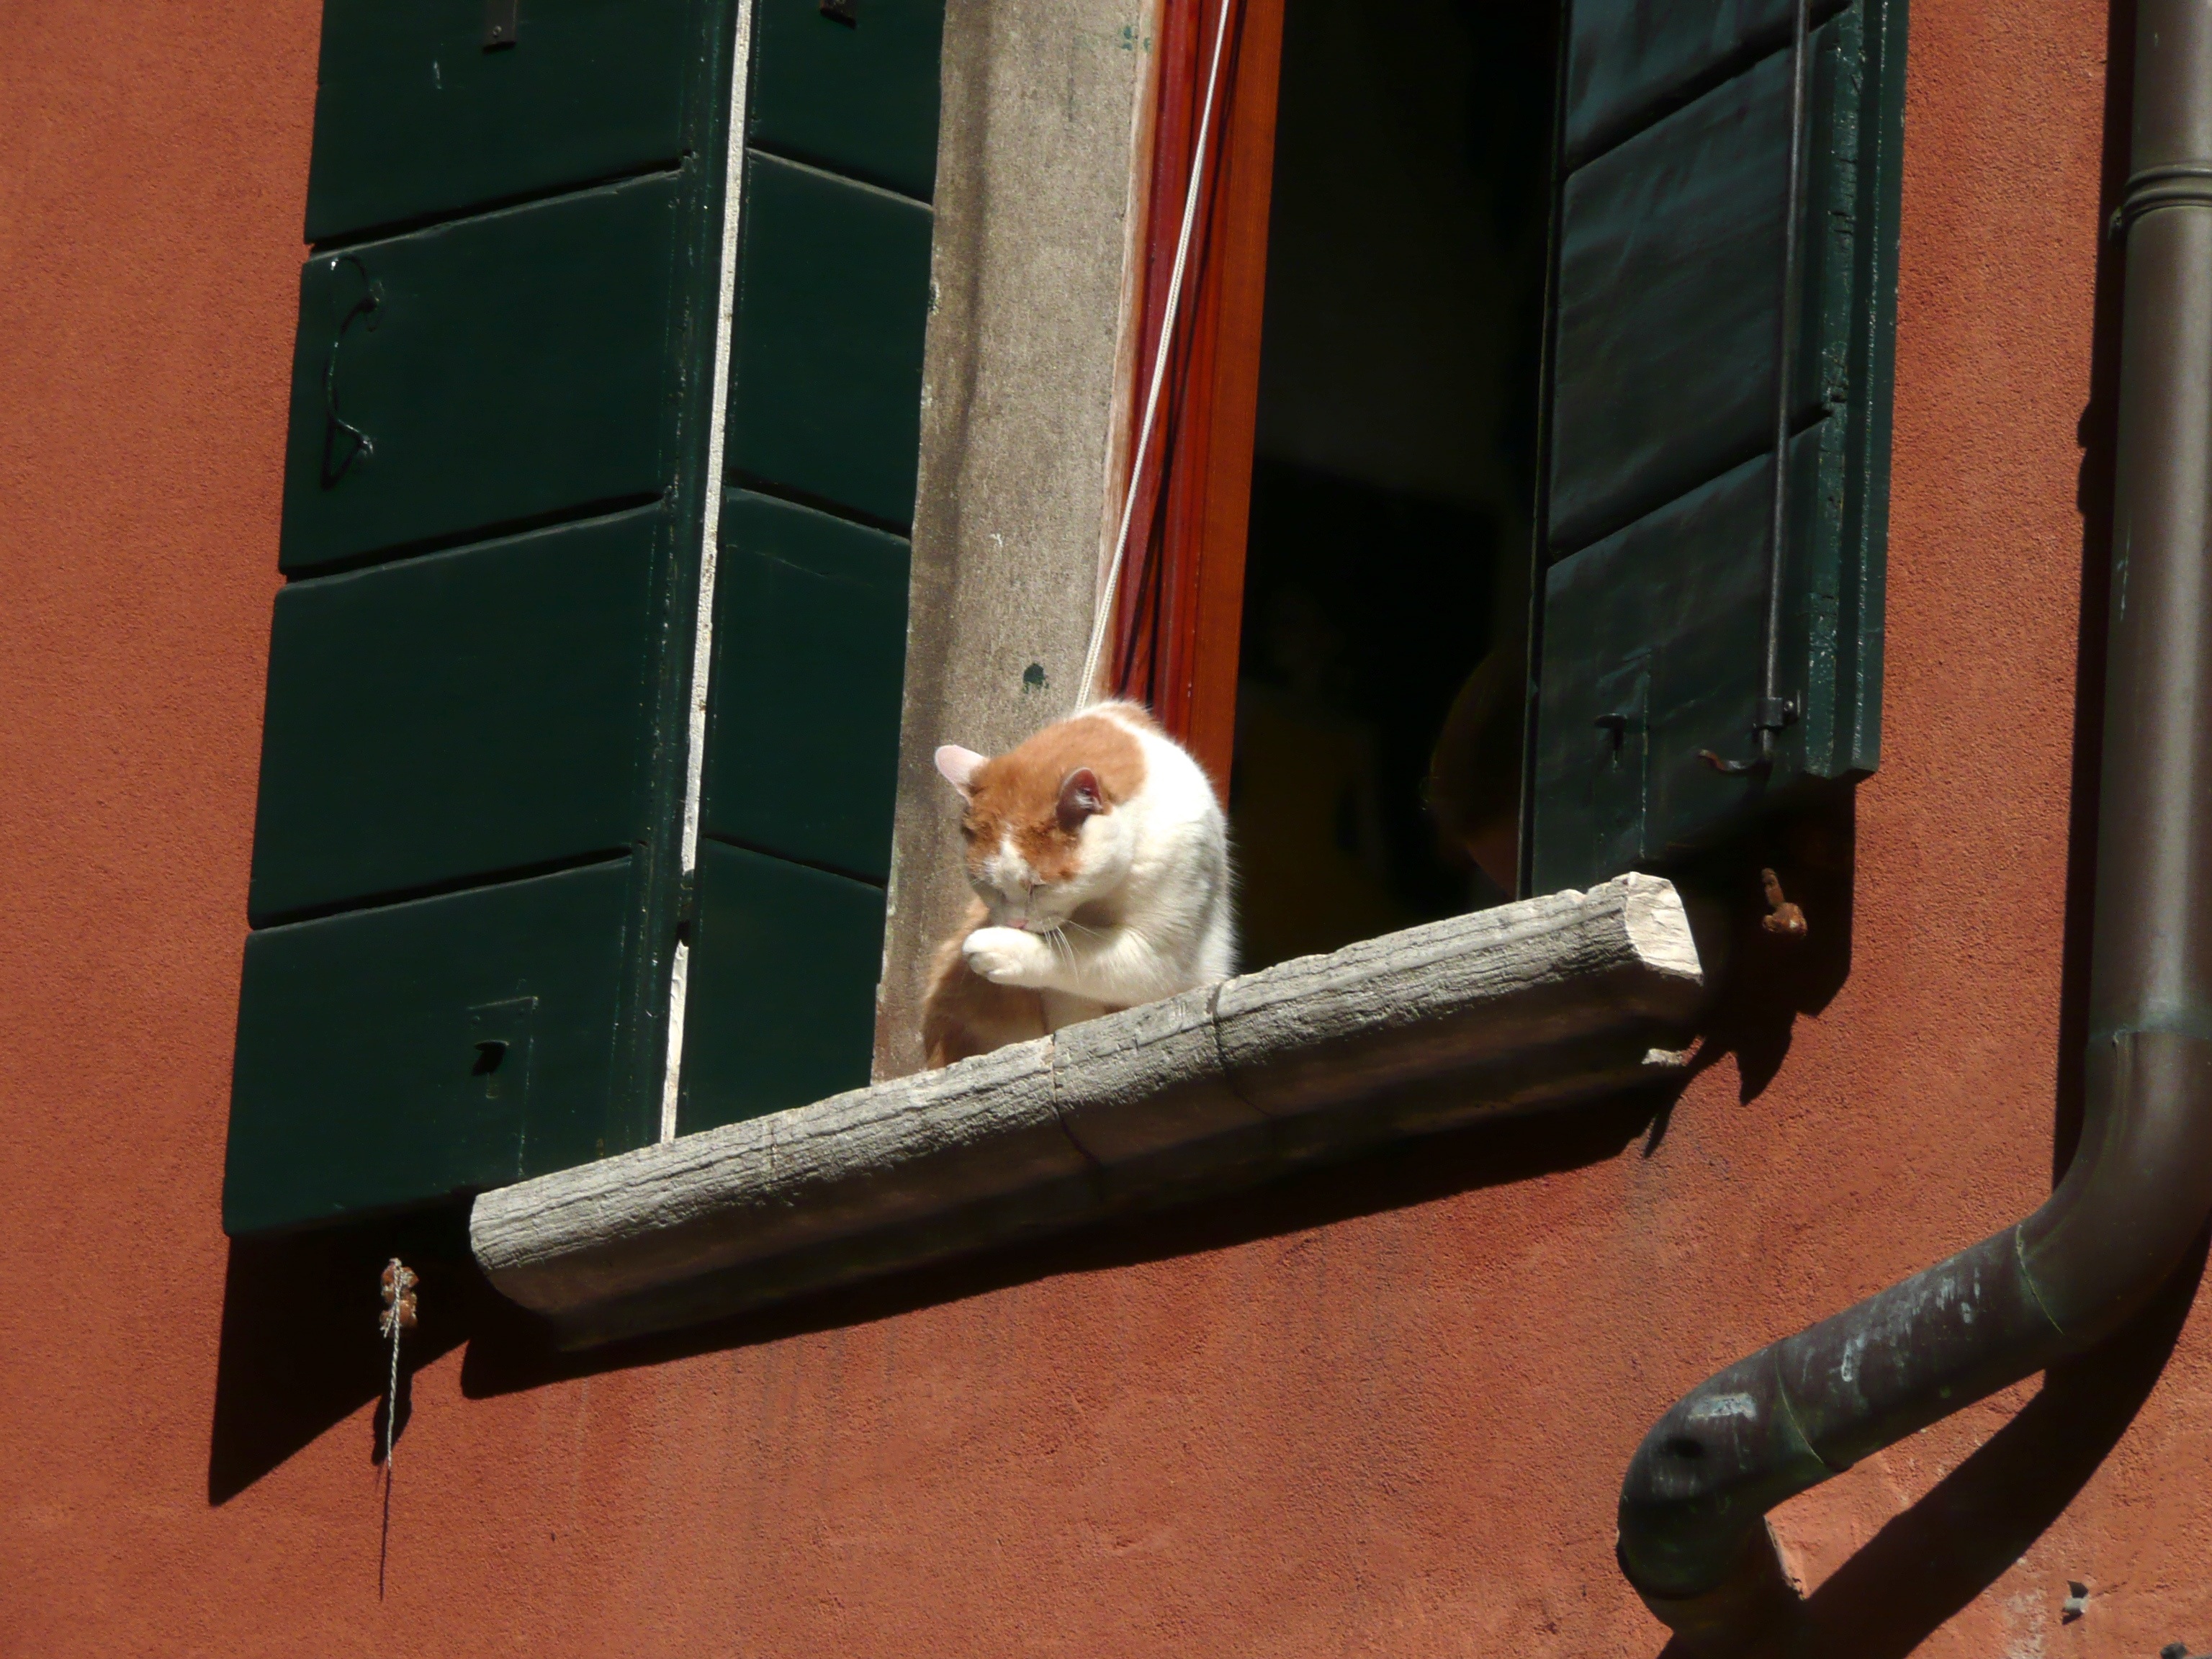
sweet, house, window, home, animal, cute, pet, red, fluffy, cat, color, sitting, feline, windowsill, sill, small to medium sized cats